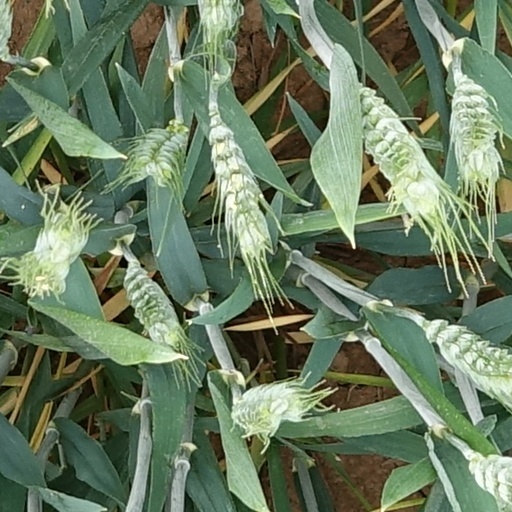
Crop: wheat